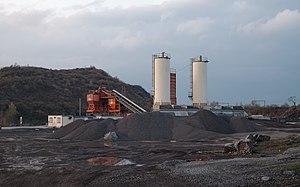
TPR (TRAVAUX ET PRODUITS ROUTIERS) - MTH (MATERIAUX TRAITES DU HAINAUT) à Antoing